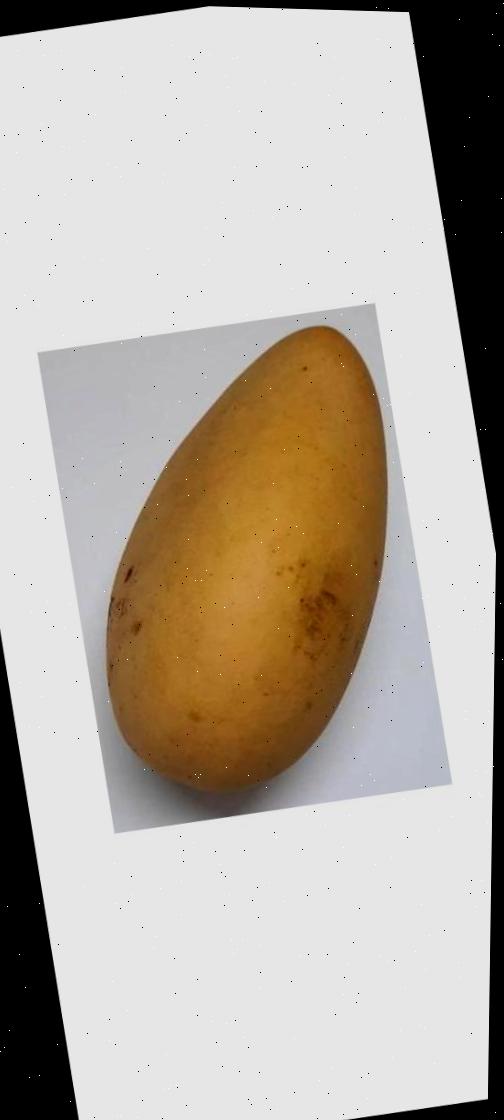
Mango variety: Katimon